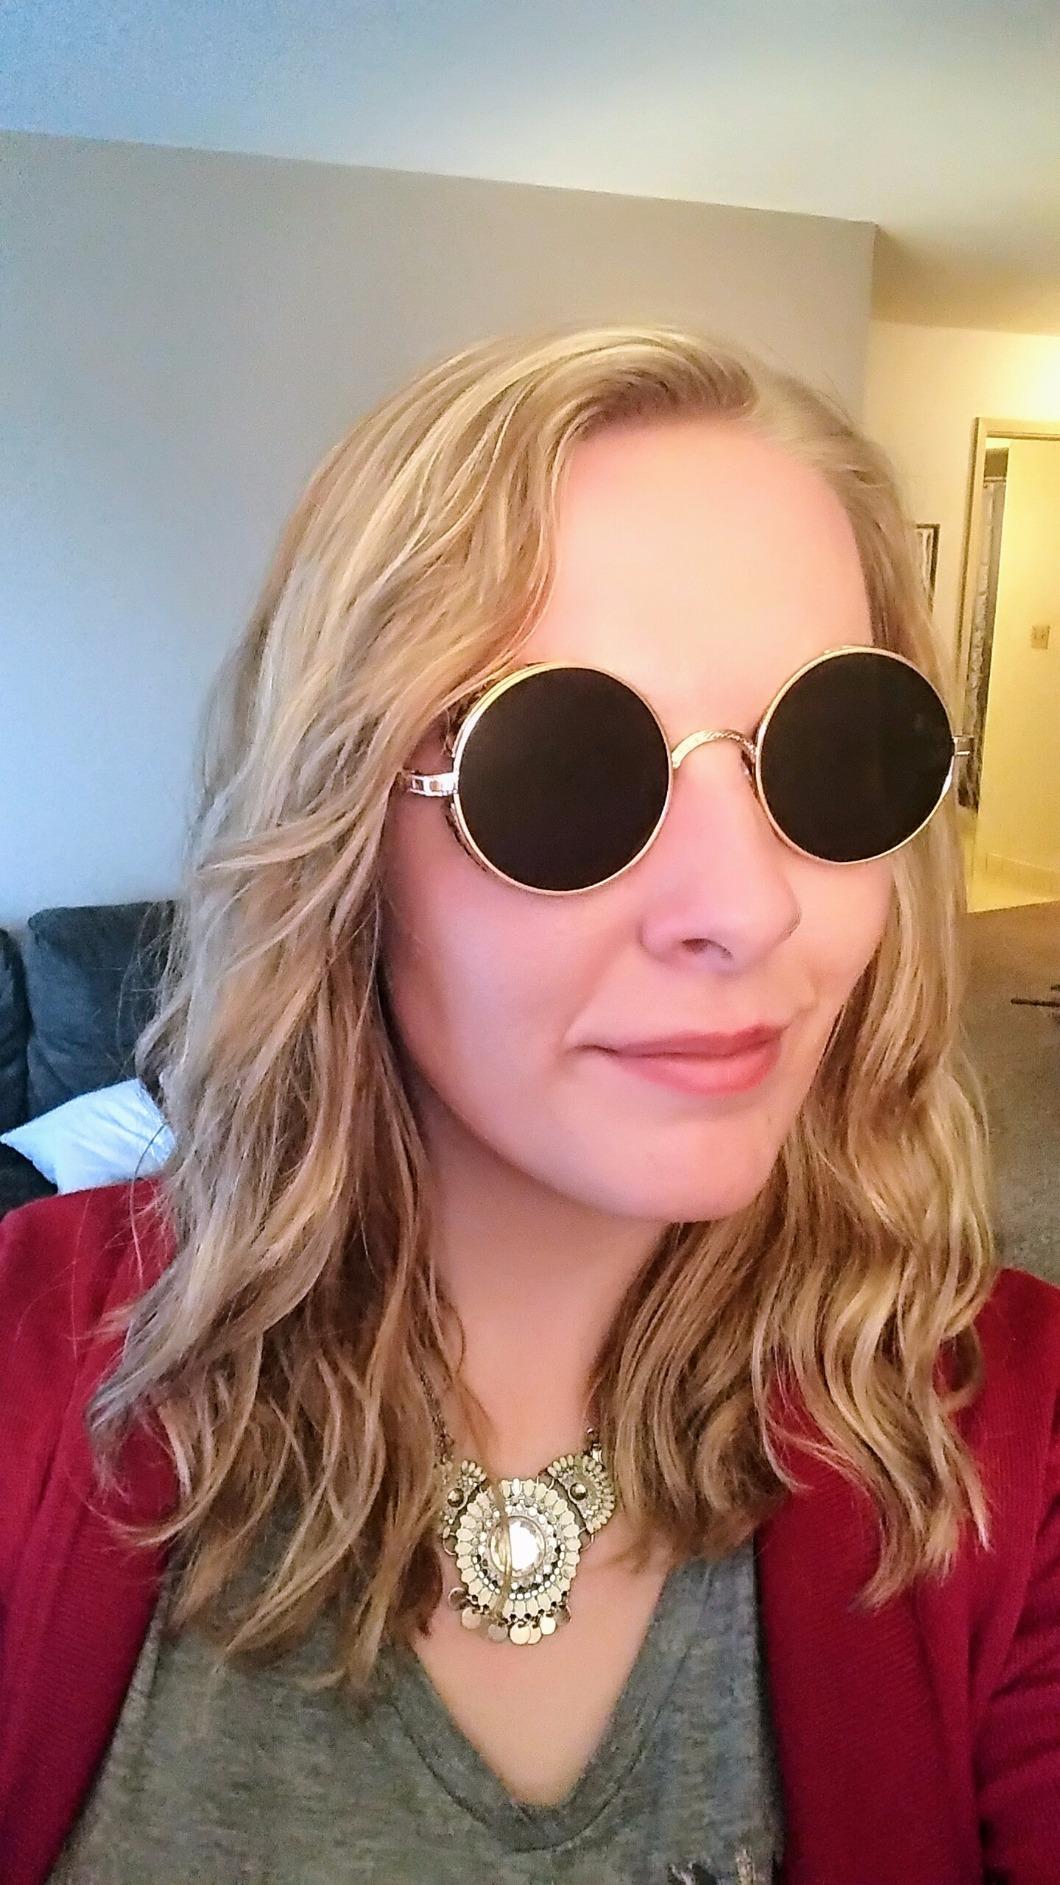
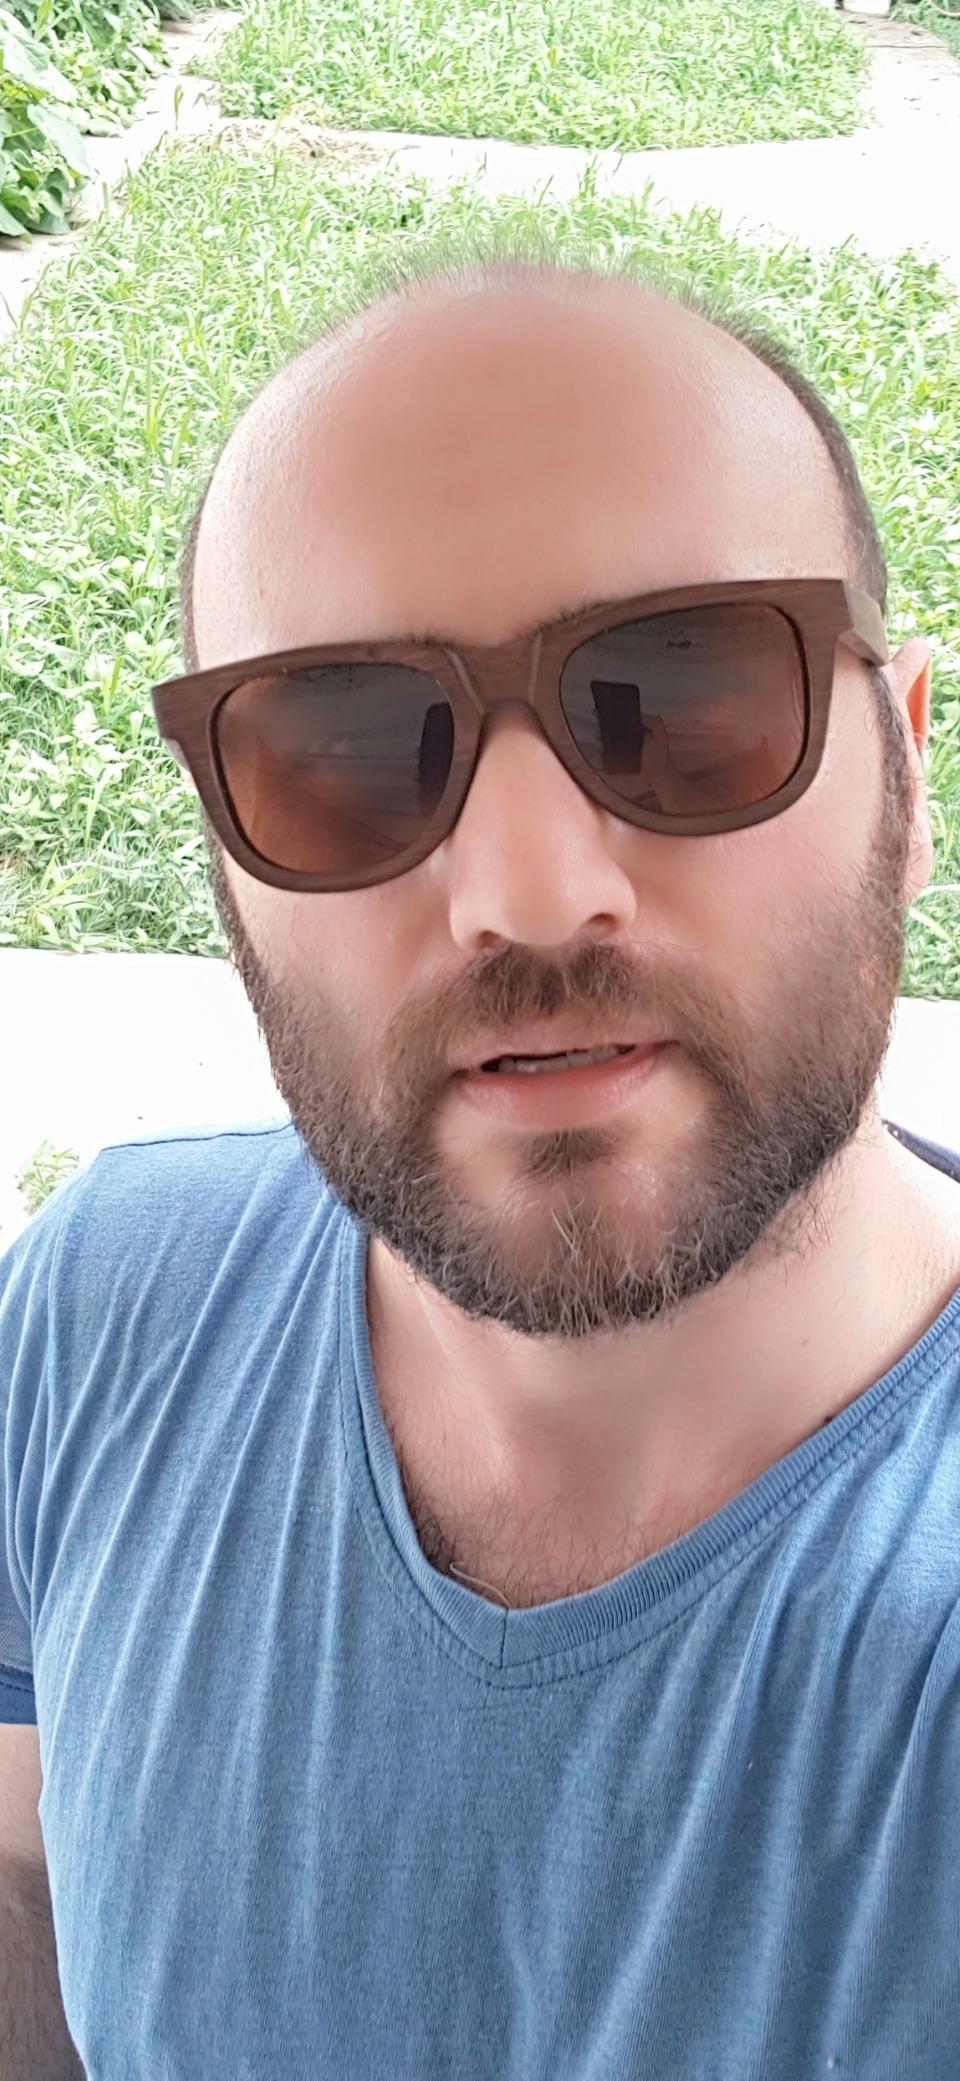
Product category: accessories_sunglasses
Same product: no